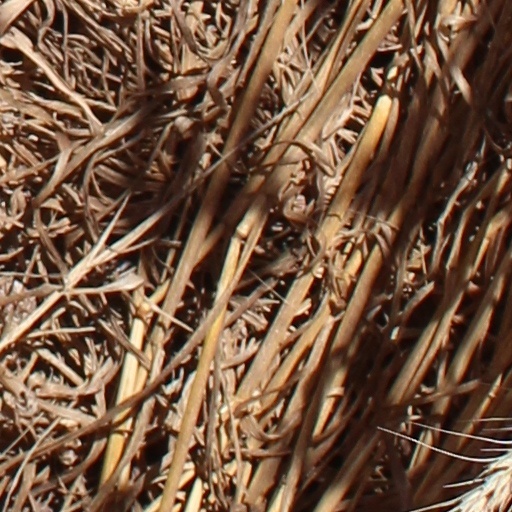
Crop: wheat